Samuel Rawle

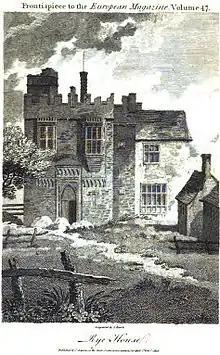
Rye House, Hertfordshire, 1805.

He practised in London. From 1798, he engraved many plates for the "European Magazine" and "Gentleman's Magazine". Later he was employed on some of the major topographical publications of the time. These included: James Cavanah Murphy's "Arabian Antiquities of Spain", 1816; Robert Surtees's "History and Antiquities of the County Palatine of Durham", 1816; Robert Wilkinson's "Londina Illustrata", 1819; James Hakewill, "Picturesque Tour of Italy", 1820; Thomas Frognall Dibdin's "Bibliographical, Antiquarian and Picturesque Tour in France and Germany", 1821; and Thomas Dunham Whitaker's "Richmondshire", 1823. Rawle exhibited landscapes at the Royal Academy in 1801 and 1806. He died in November 1860 and was buried on the western side of Highgate Cemetery.